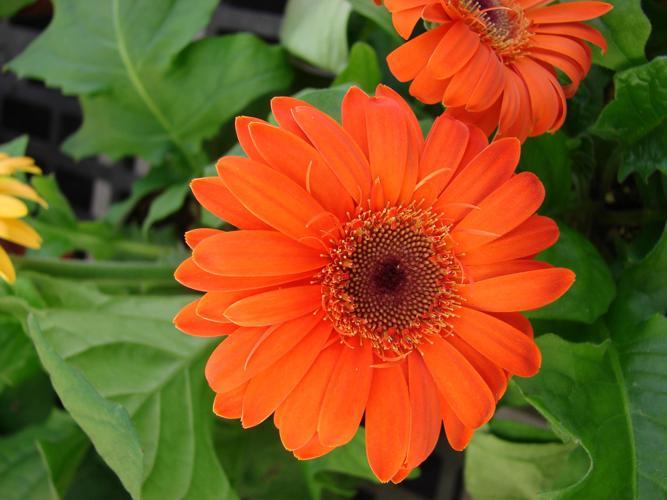
Label: barbeton daisy